Bracken Hall Countryside Centre and Museum

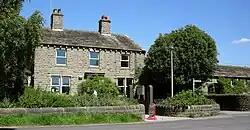
Bracken Hall Museum

Bracken Hall Countryside Centre and Museum is a children's museum, natural history education centre and nature centre established in 1989 at Bracken Hall on the edge of Baildon Moor, close to Shipley Glen in West Yorkshire, England.